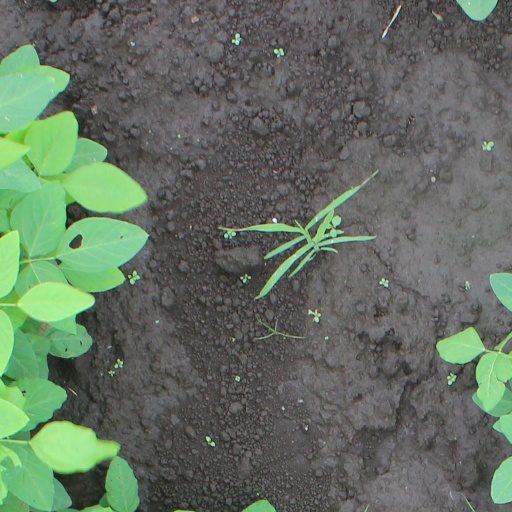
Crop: soybean